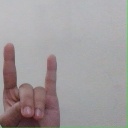
अक्षर: श